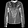
Label: Shirt